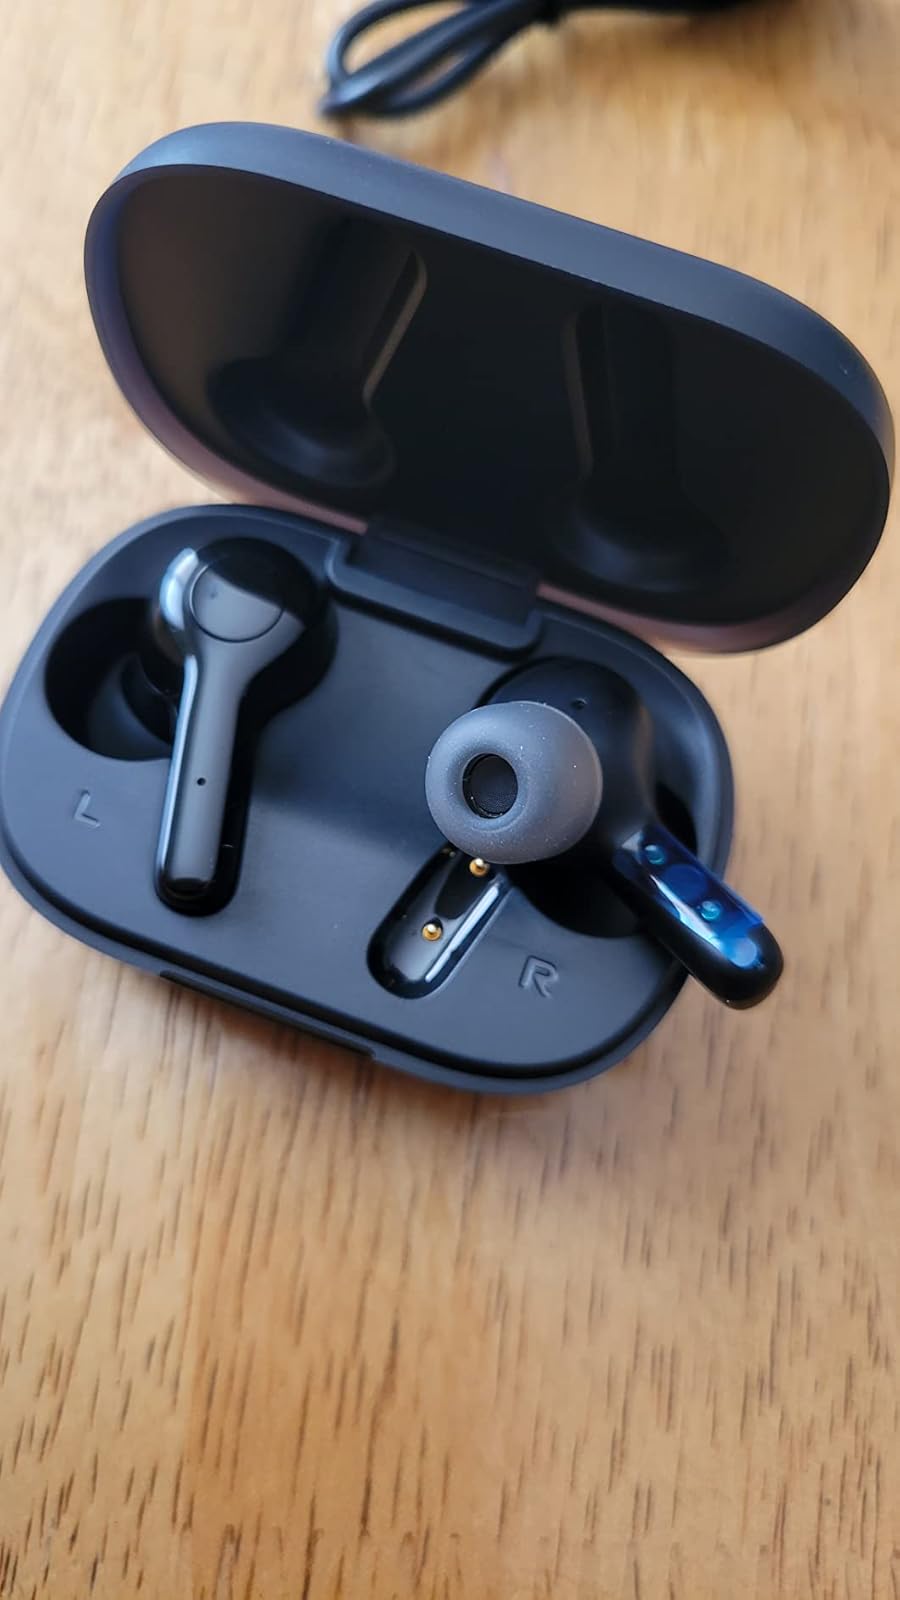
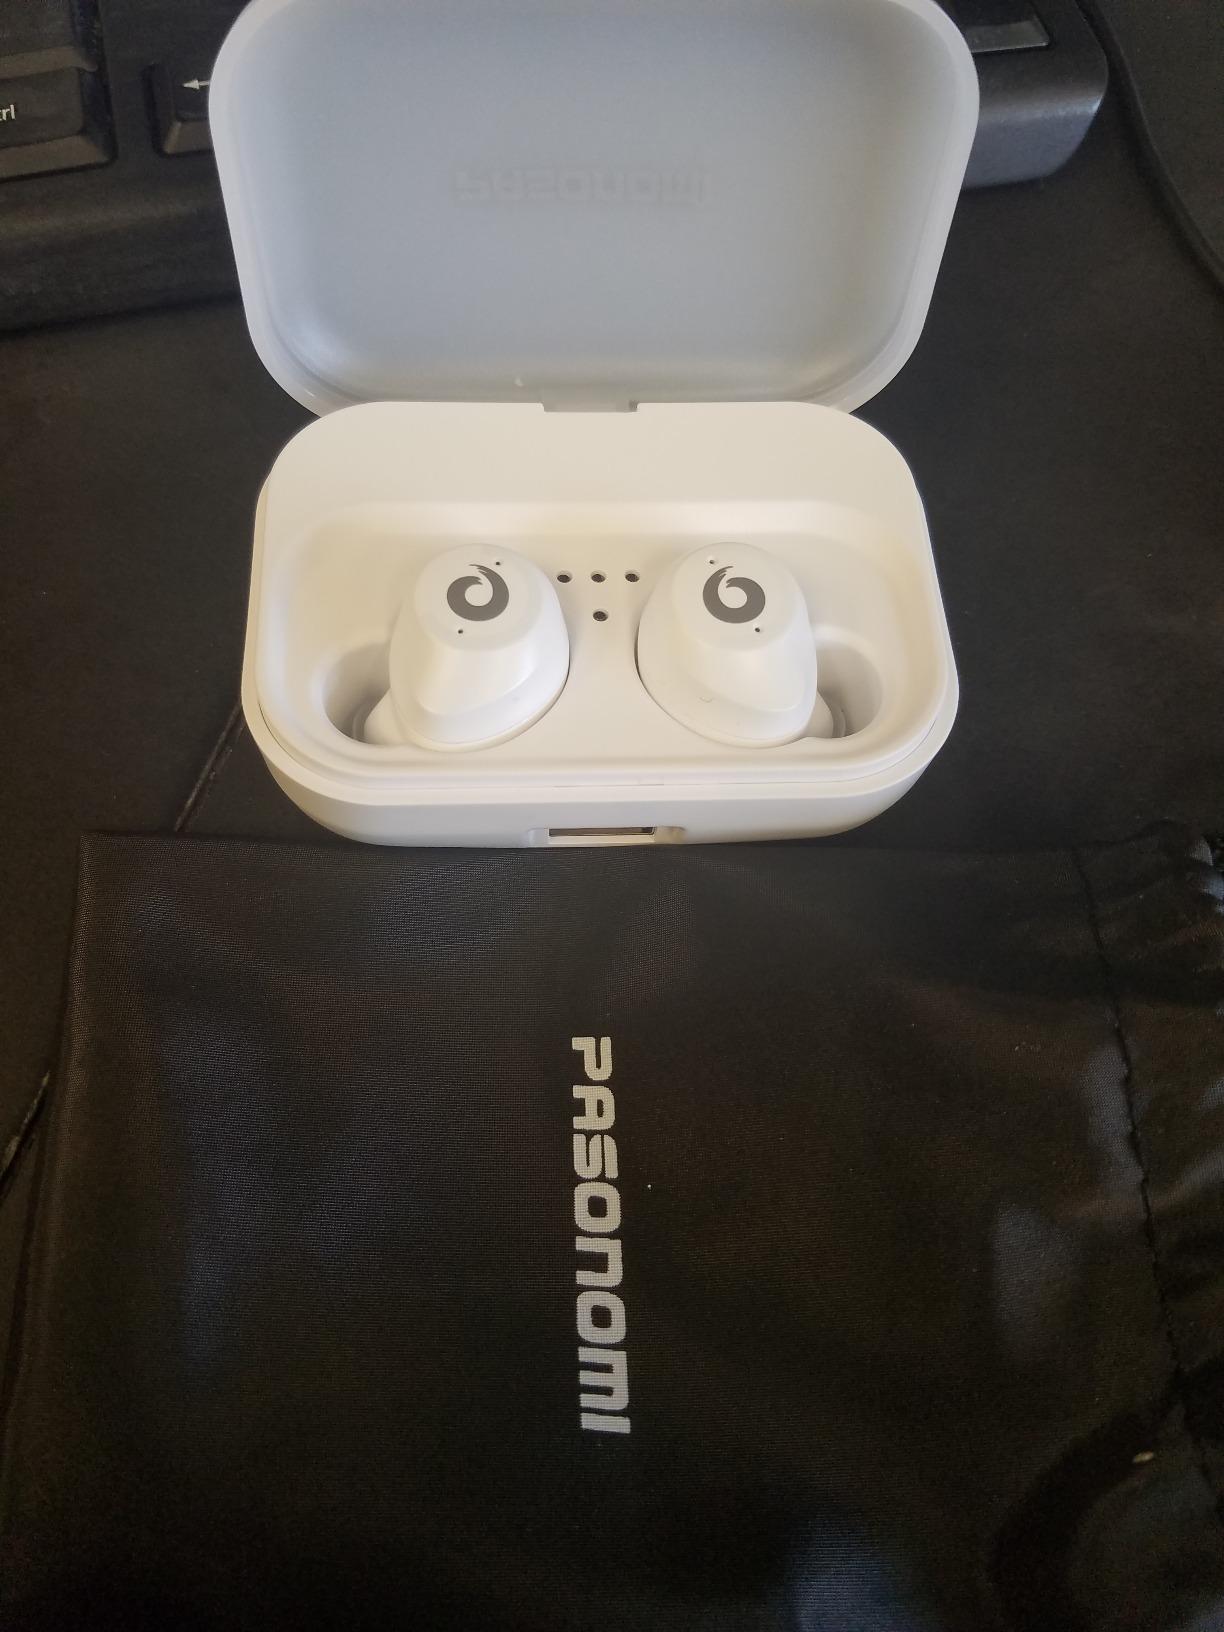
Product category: earbuds
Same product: no